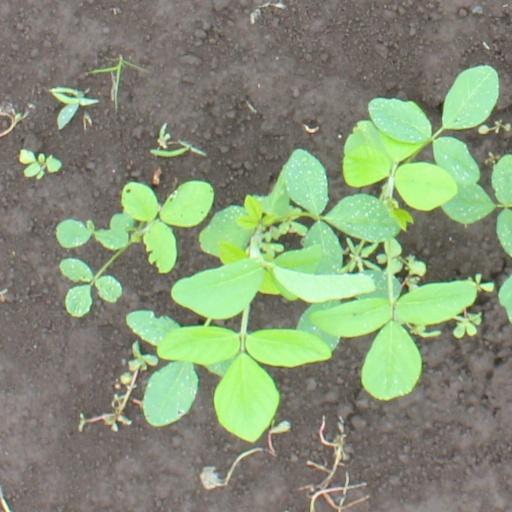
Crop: soybean